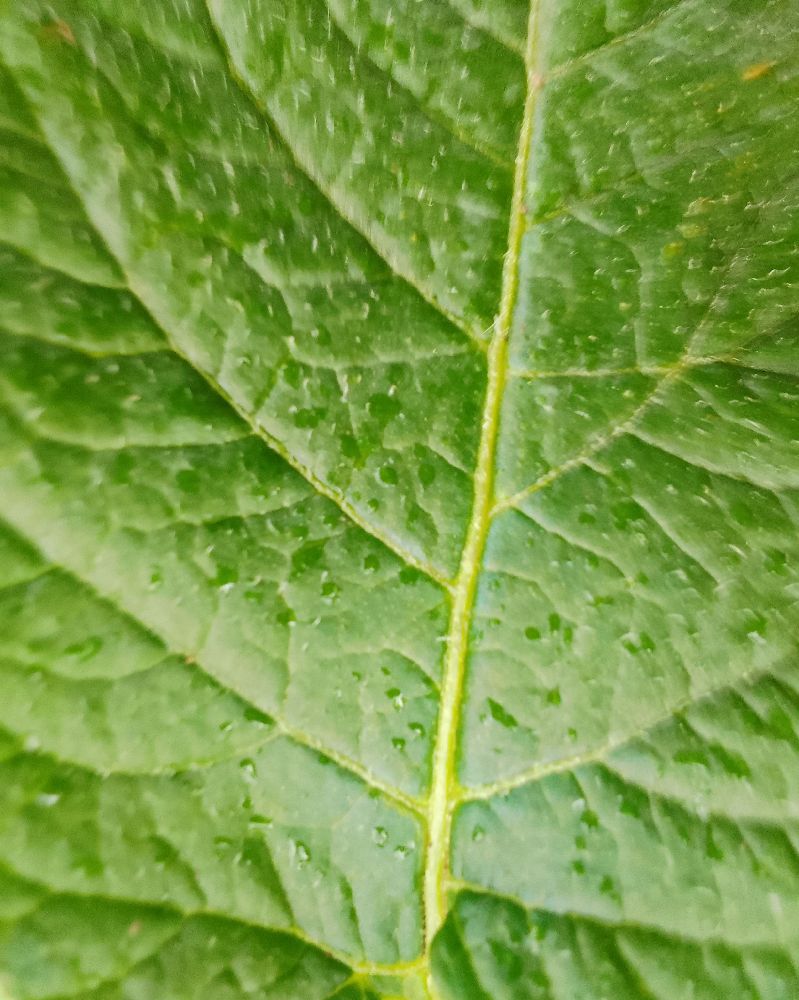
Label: Healthy